Richie Unterberger

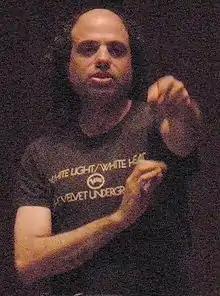
Unterberger in 2009

Richie Unterberger (born 1962) is an American author and journalist whose focus is popular music and travel writing.